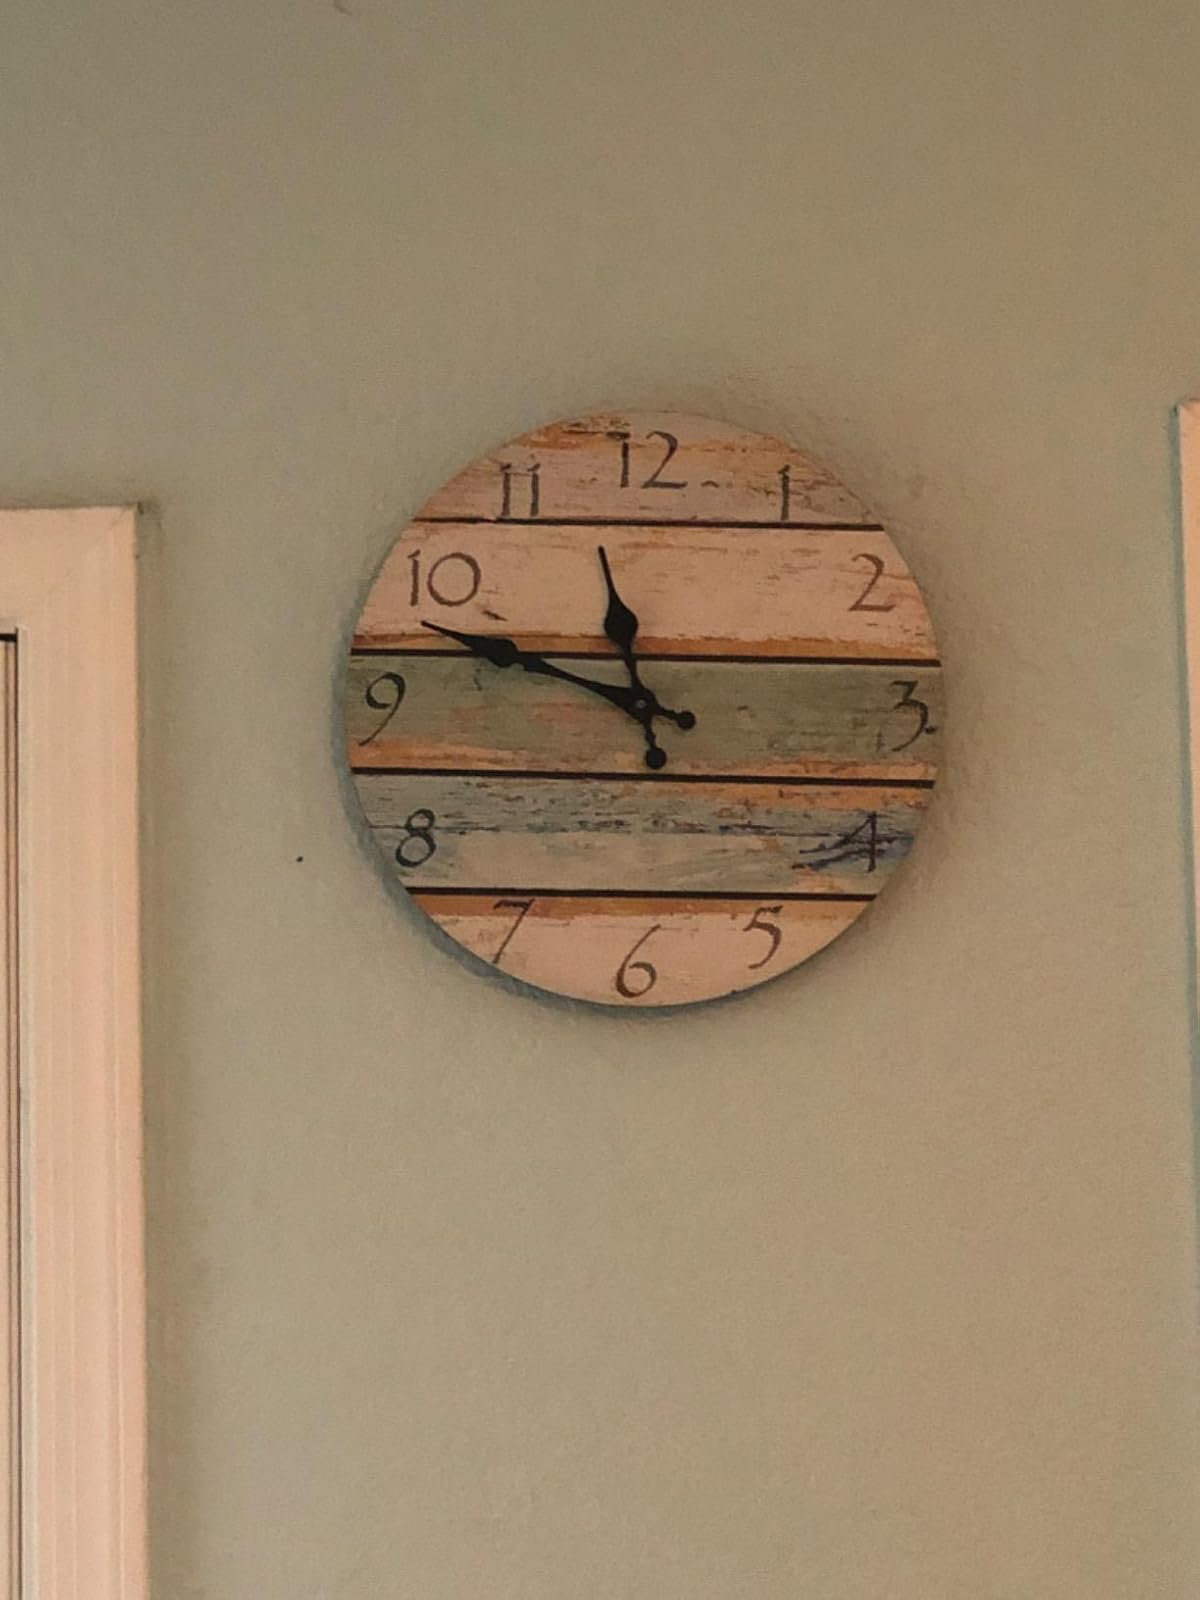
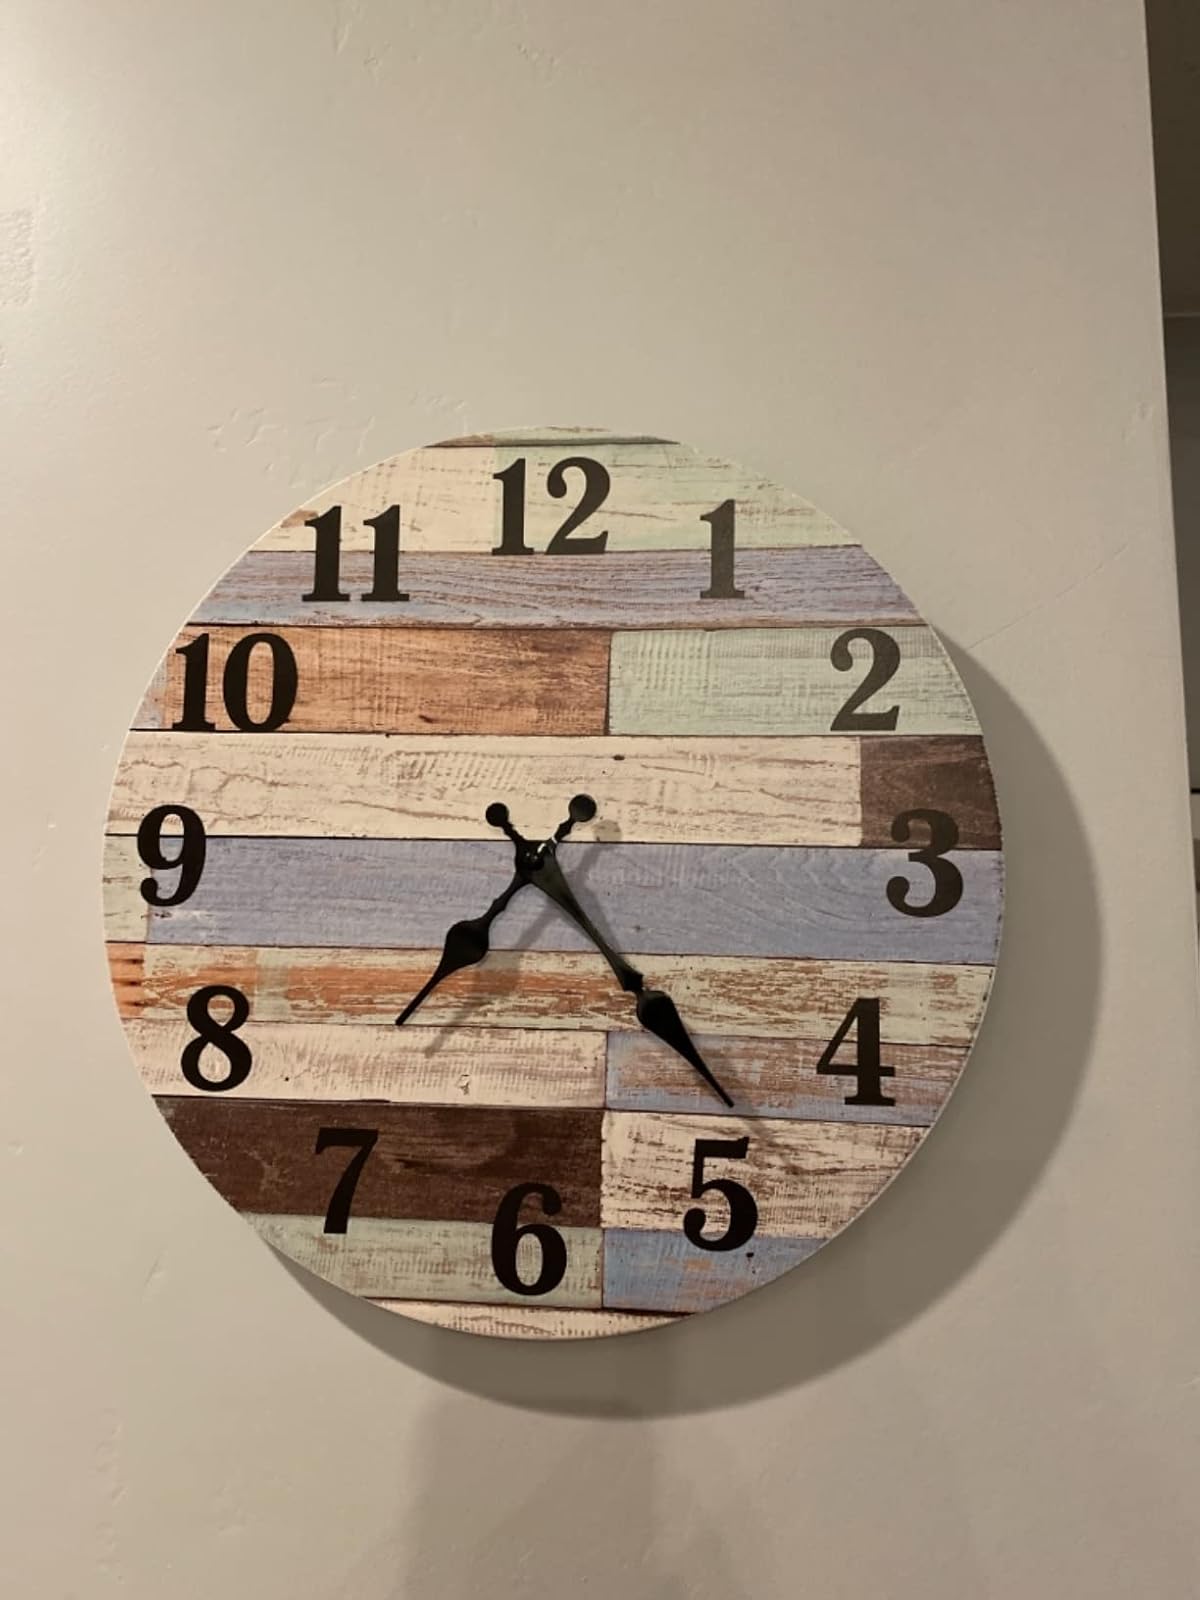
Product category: clock
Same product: no